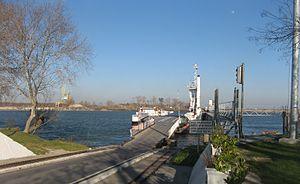
Bac de Barcarin sur le Rhône - Salin-de-Giraud, commune d'Arles, France
Salin-de-Giraud est un village situé sur le territoire de la commune d'Arles dans les Bouches-du-Rhône, à près de 40 kilomètres du centre-ville d'Arles.
Le bac de Barcarin est un bac qui relie les deux rives du Grand-Rhône, en Camargue. Il est situé à Salin-de-Giraud, sur la commune d'Arles et donne accès au Parc naturel régional de Camargue, sur la commune de Port-Saint-Louis-du-Rhône.
En France, on désigne par vallée du Rhône la région située de part et d'autre du Rhône, en aval de Lyon, dans le sud-est de la France. C'est une région agricole française selon le classement de l'Insee. Elle se subdivise en plaine irriguée de la Crau, plaine maraîchère du Comtat Venaissin, coteaux viticoles produisant des vins AOC de renommée mondiale sur les rives droite et gauche du fleuve, polyculture de la Drôme provençale, grandes cultures de la plaine valentinoise, vergers de l’Isère, prairies des vallées de la Galaure et de l’Herbasse.